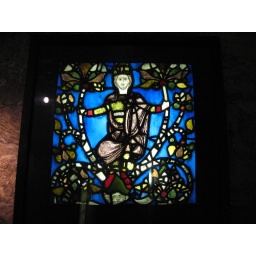
This is the oldest piece of stained glass window in Britian.